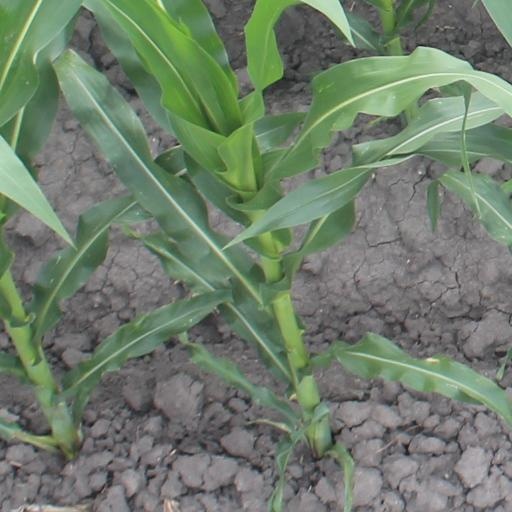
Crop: maize; corn